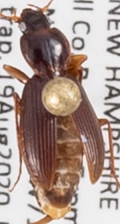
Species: Synuchus impunctatus
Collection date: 2020-08-19
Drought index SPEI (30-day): -1.546
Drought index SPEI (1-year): -0.05
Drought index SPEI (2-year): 0.54